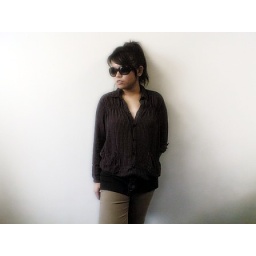
dishieveled woman in the midst of black and white